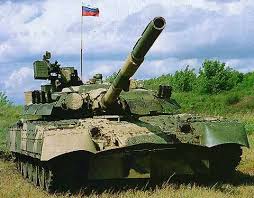
Label: Tank